Artesian well

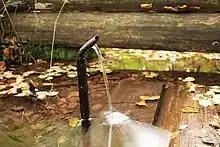
Artesian well near the Myllylähde spring in Alastaro, Finland

Not all aquifers are artesian (i.e., water table aquifers occur where the groundwater level at the top of the aquifer is at equilibrium with atmospheric pressure). Aquifers recharge when the water table at its recharge zone is at a higher elevation than the head of the well.